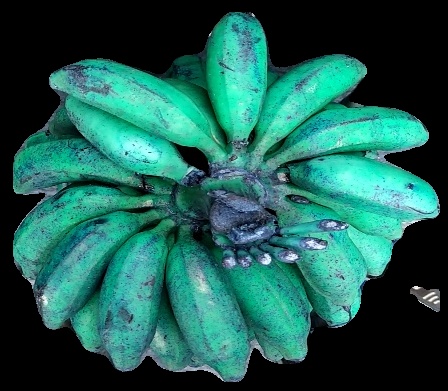
Variety: rasbale
Grade: grade3